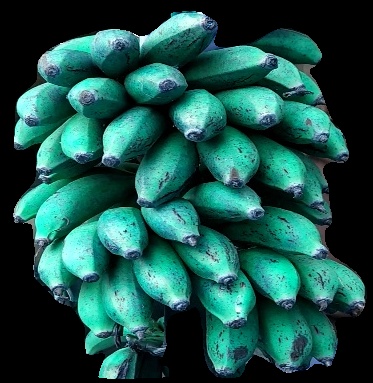
Variety: rasbale
Grade: grade3